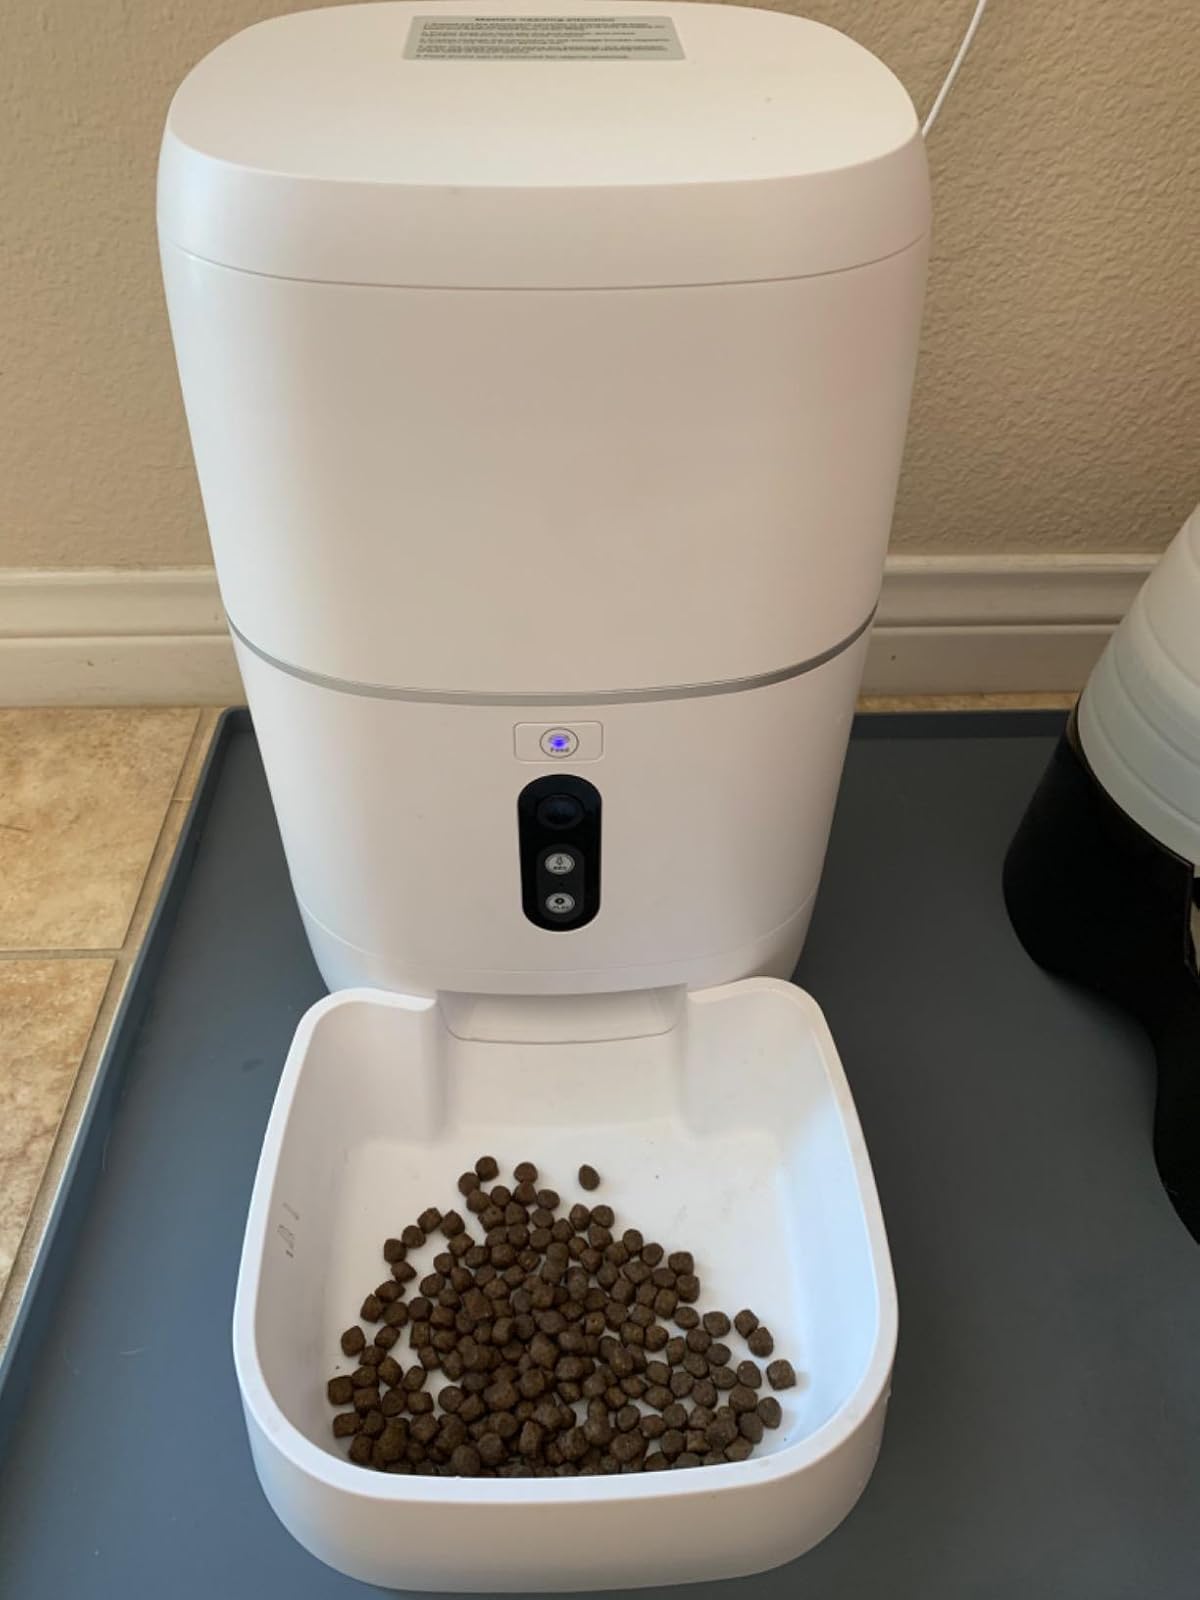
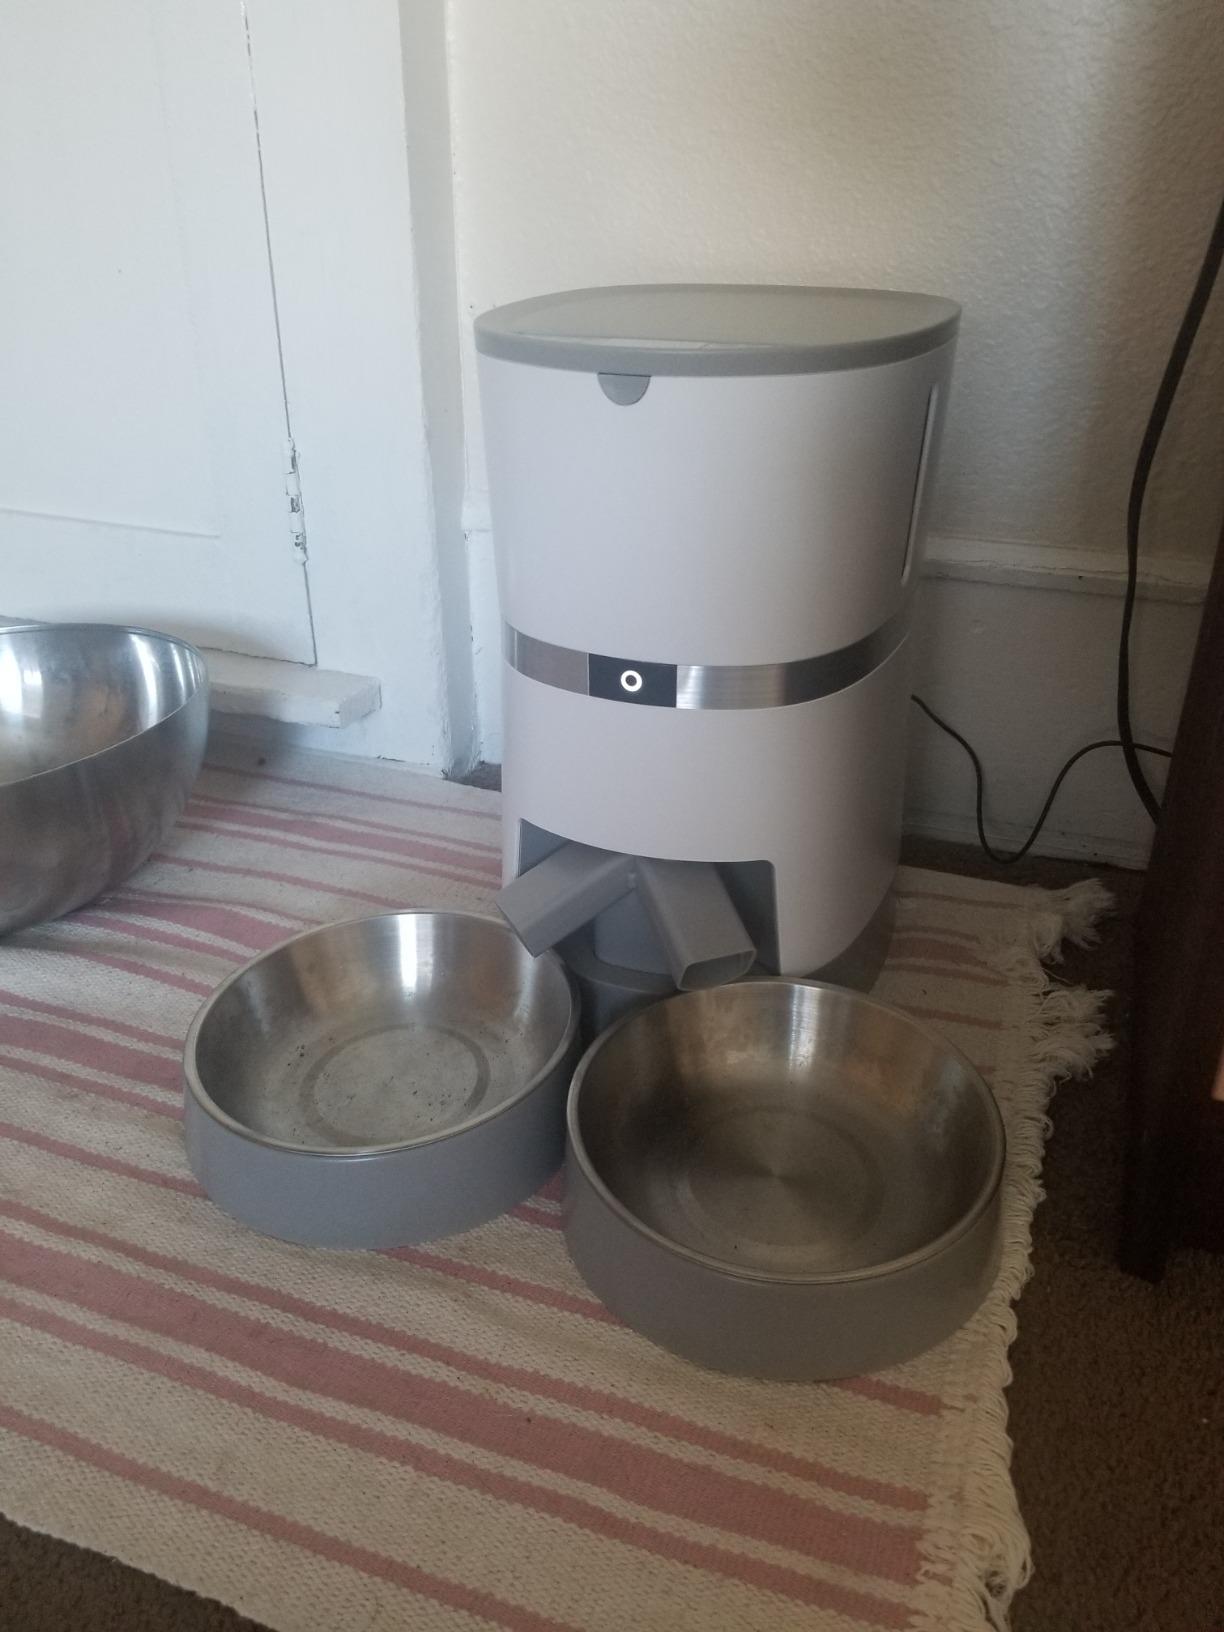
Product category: items_feeder
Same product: no